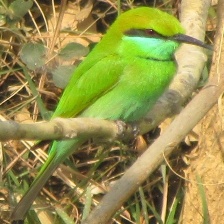
Species: ASIAN GREEN BEE EATER
Scientific name: MEROPS ORIENTALIS
ImageNet parent category: bee_eater